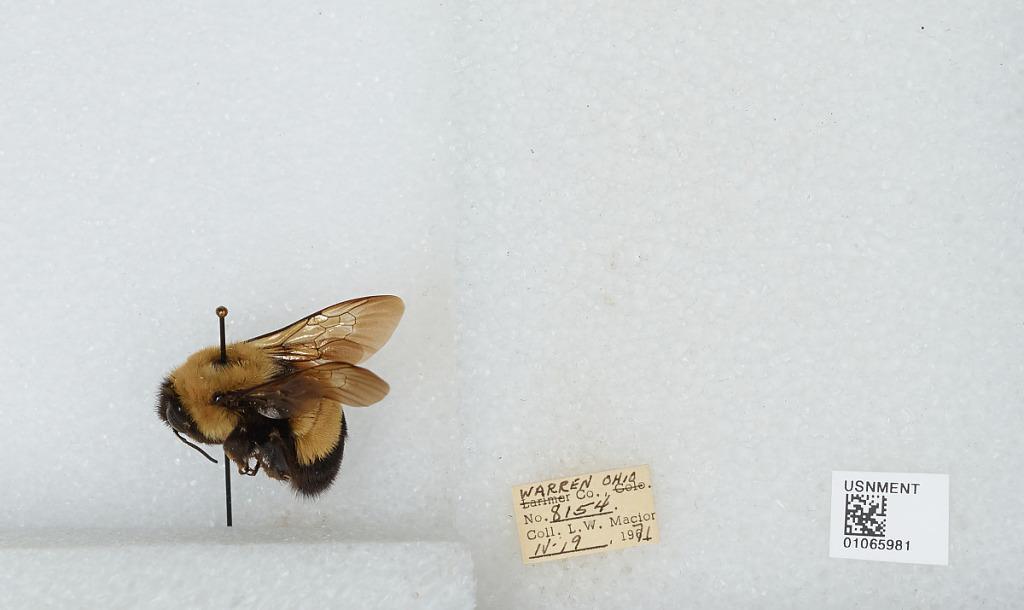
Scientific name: Bombus (Bombus) affinis Cresson
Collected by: L. Macior
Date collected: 1971-4-19
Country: United States
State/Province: Ohio
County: Warren
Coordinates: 39.4242, -84.1856